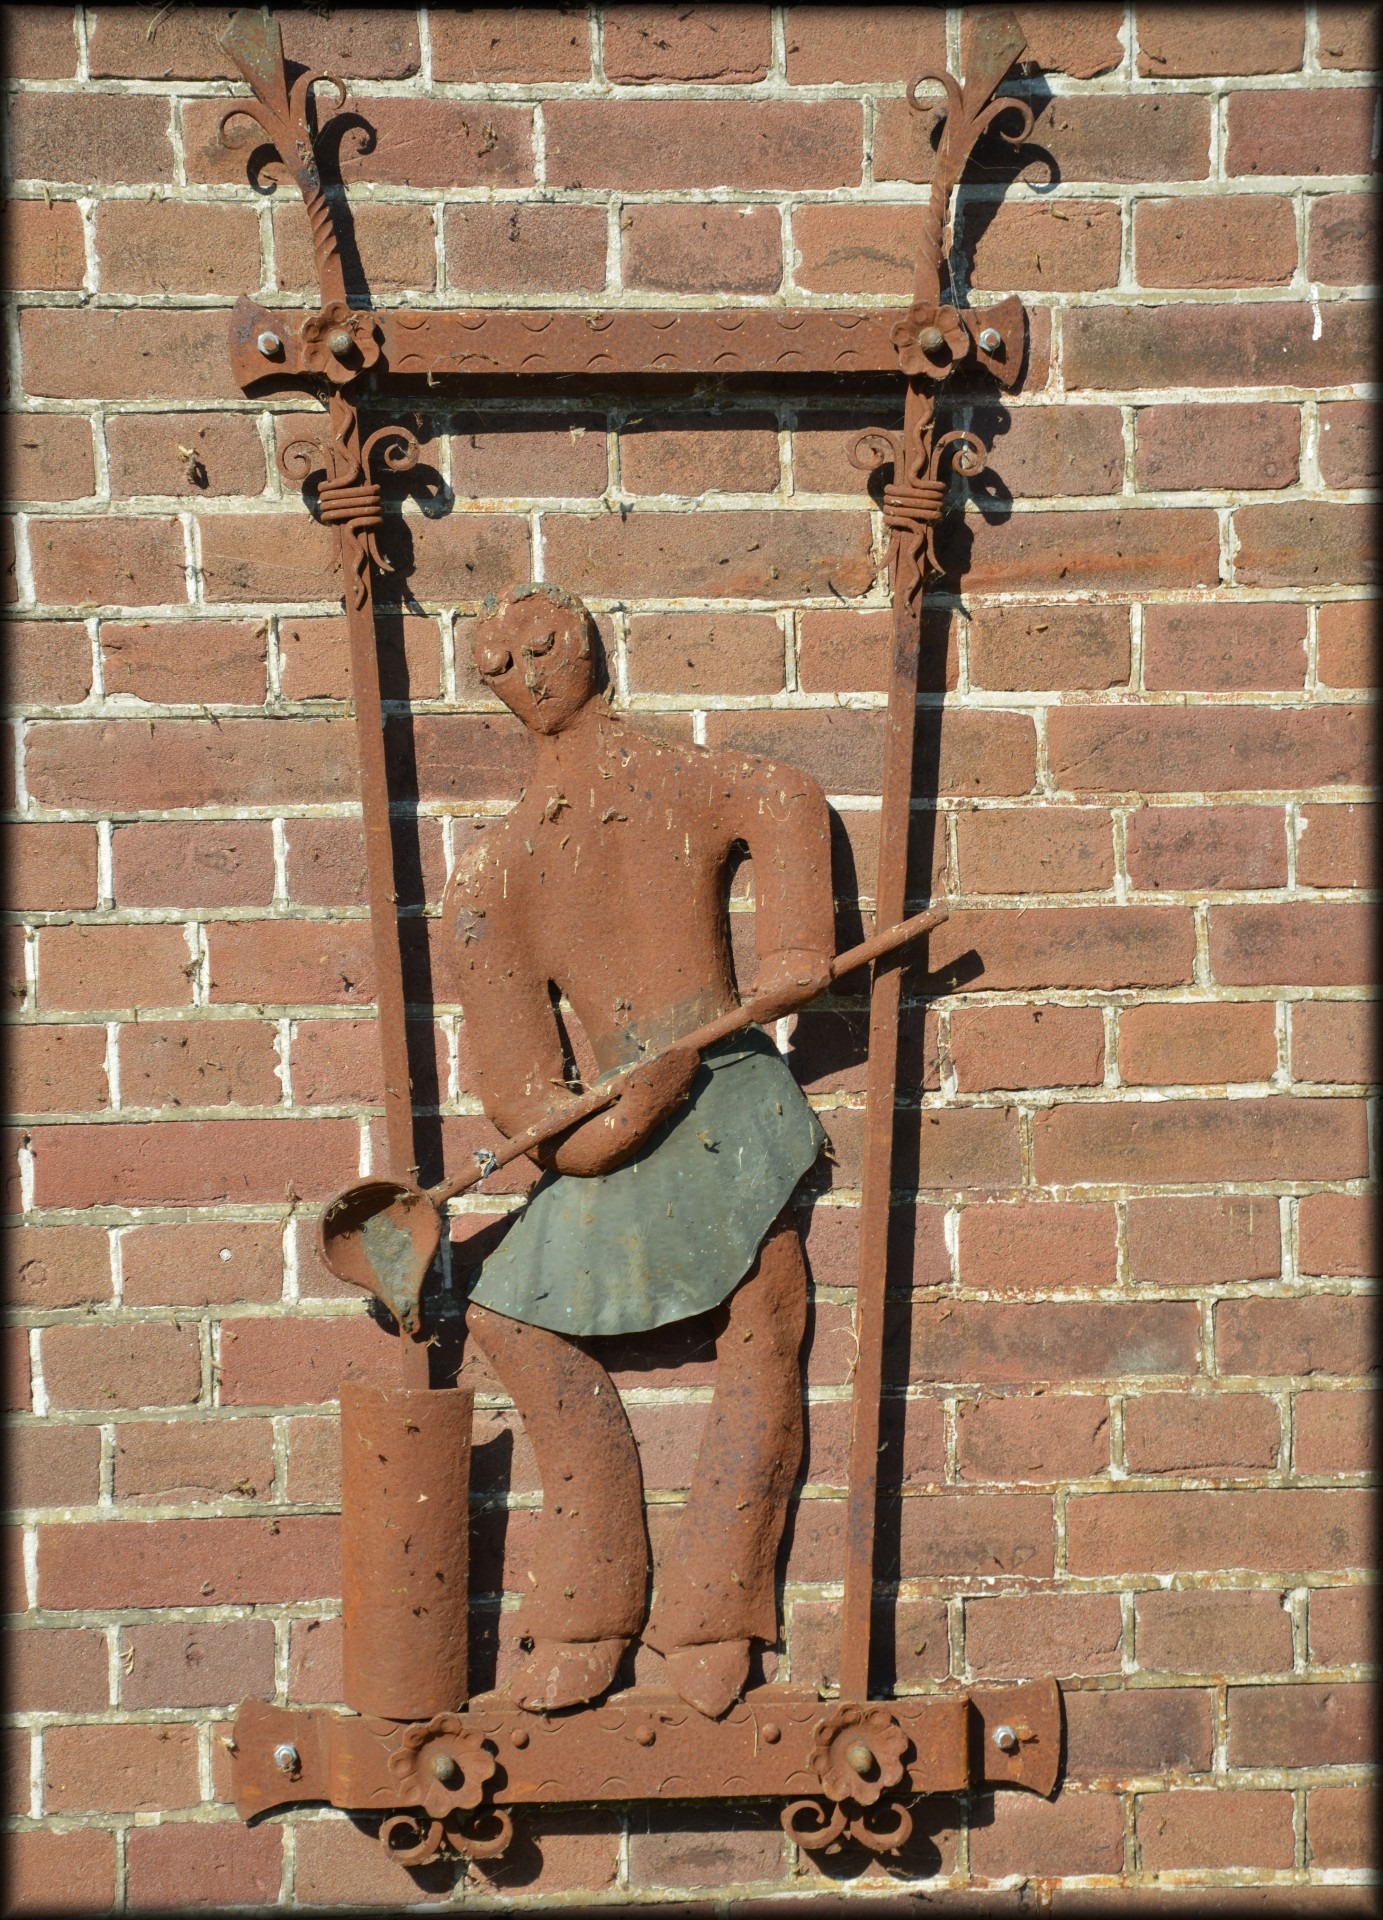
man, person, wood, window, wall, metal, brick, worker, art, crafts, iron, carving, brickwork